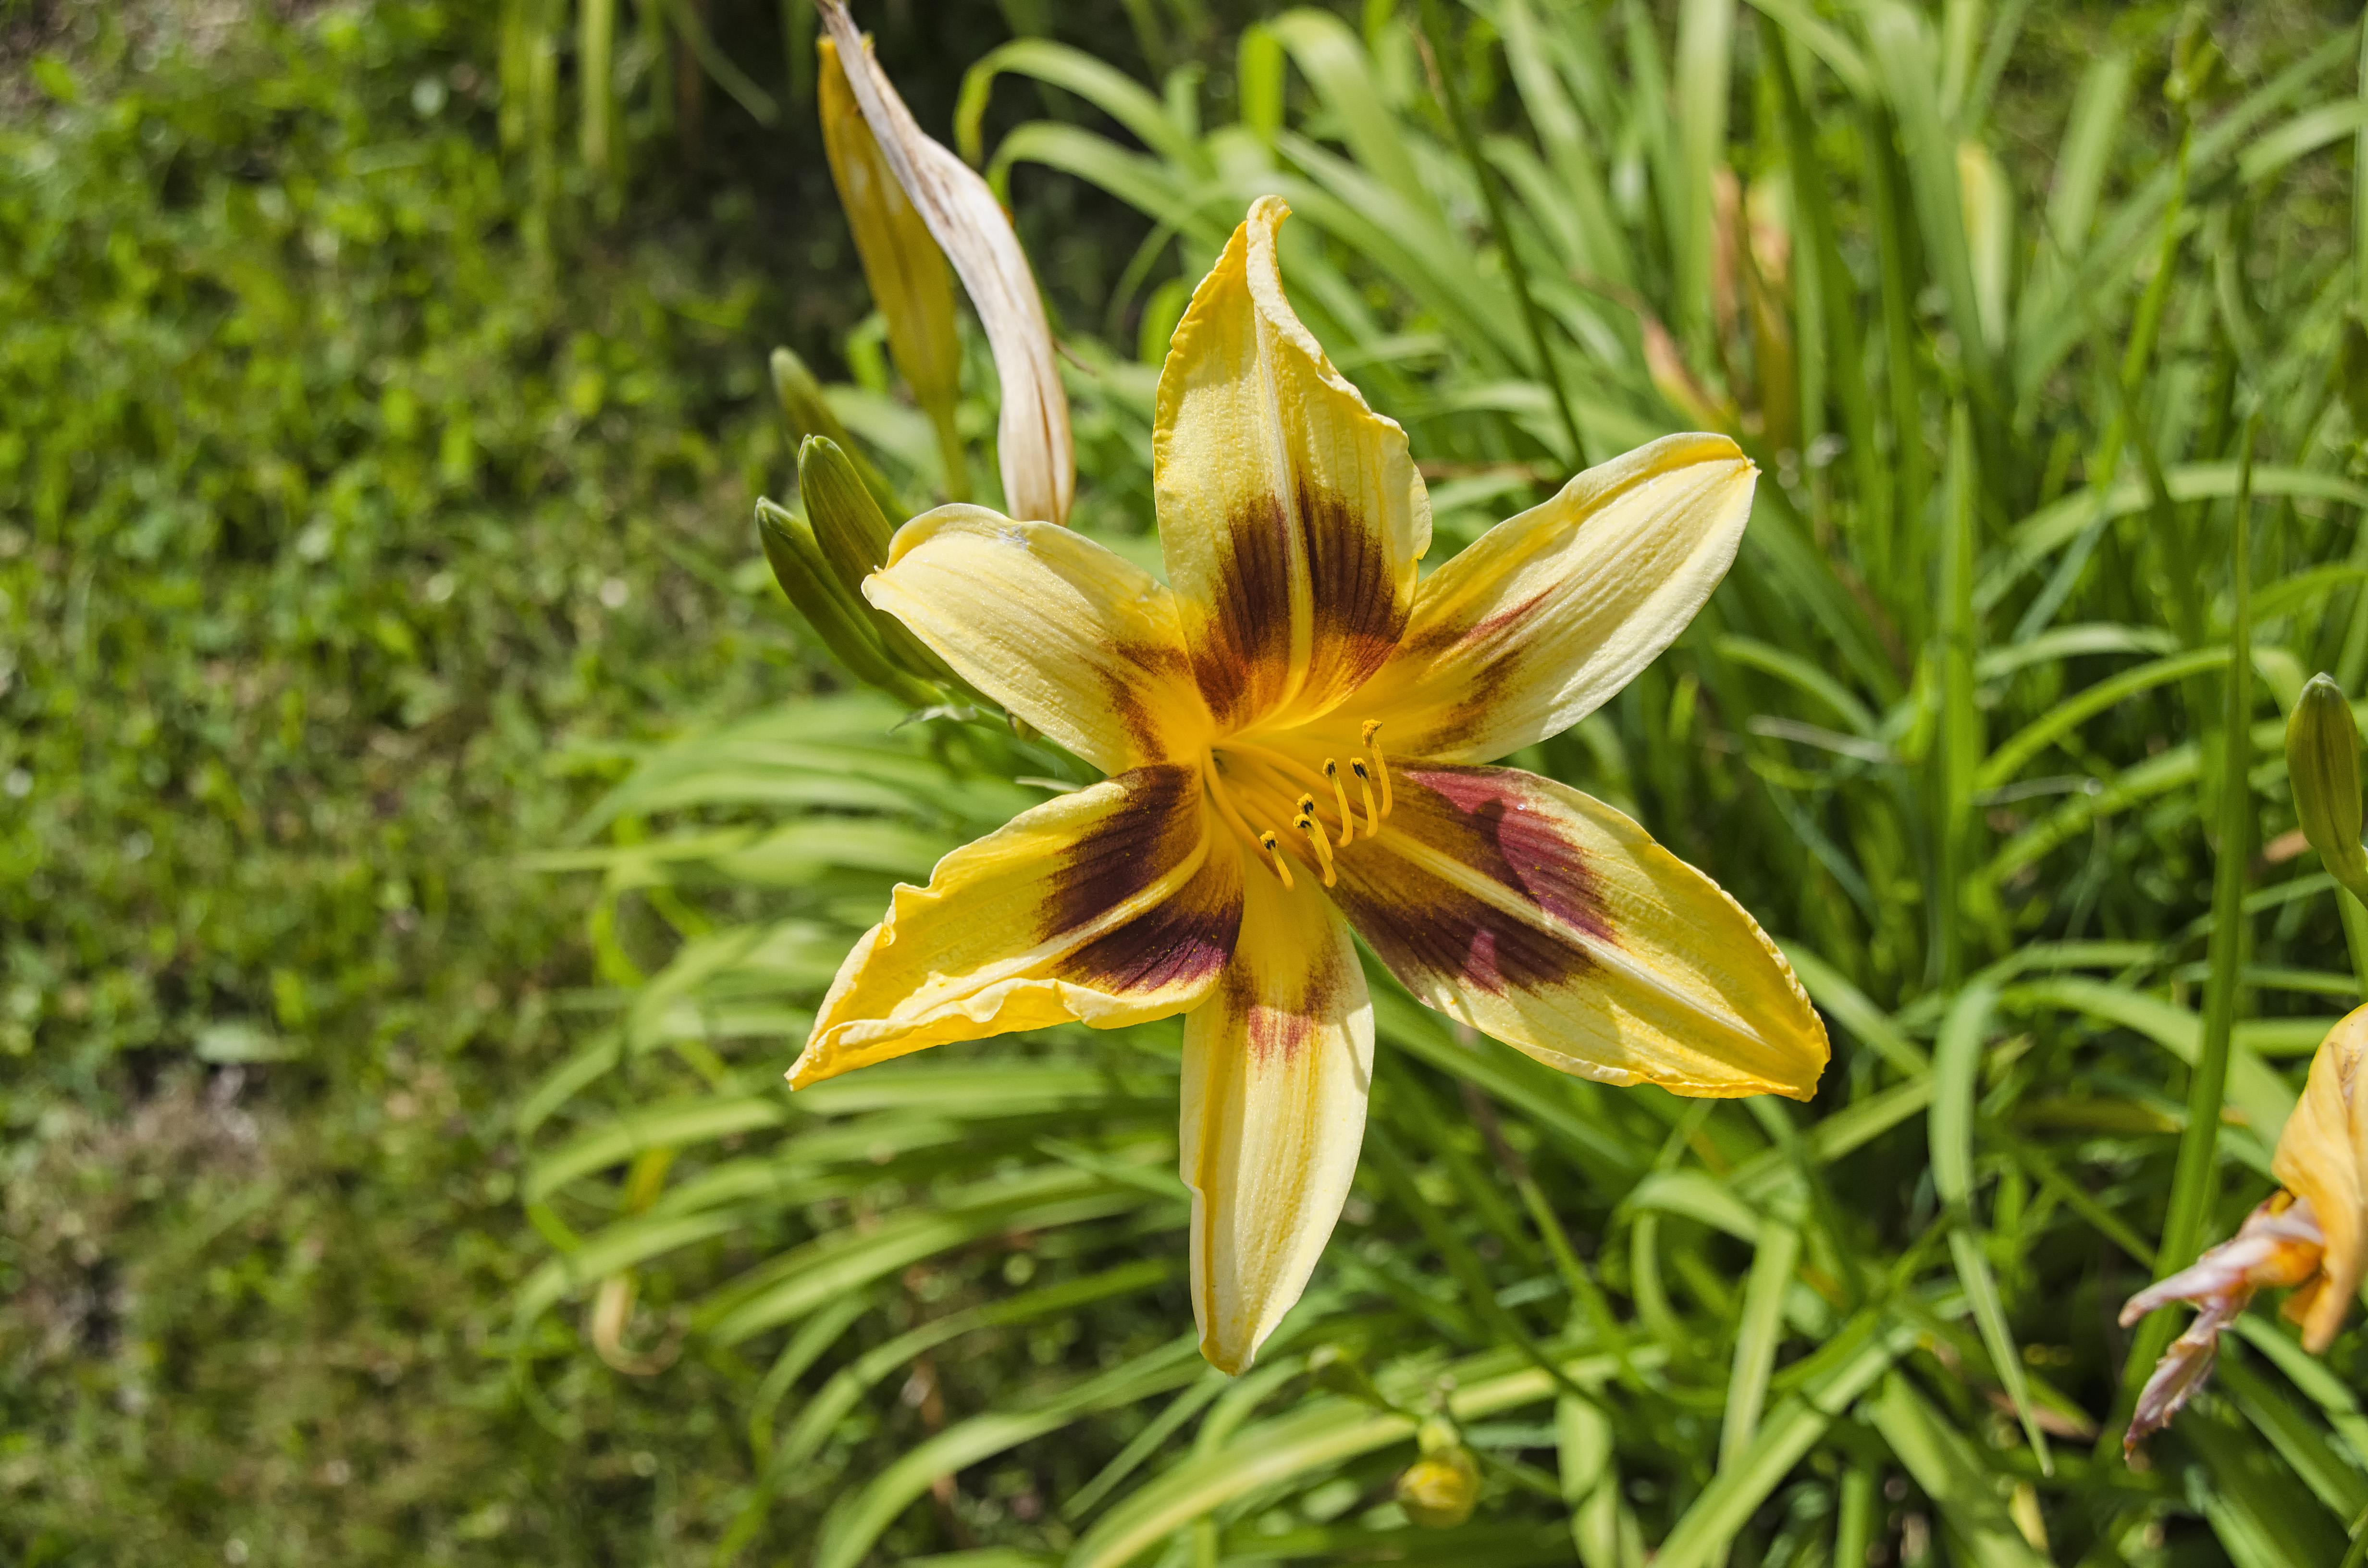
plant, flower, botany, yellow, flora, wildflower, canada, fleur, quebec, lily, sherbrooke, daylily, macro photography, flowering plant, orange lily, land plant, fawn lily